William III of England

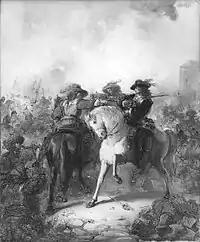
Hendrik Overkirk saves William of Orange from a French dragoon at the Battle of Saint-Denis, by Jacob de Vos

On both sides, the last years of the war saw minimal return for their investment of men and money. The French were preparing a major offensive, however, at the end of 1676. Intended to capture Valenciennes, Cambrai and Saint-Omer in the Spanish Netherlands. Louis believed this would deprive the Dutch regents of the courage to continue the war any longer. In this, however, he was mistaken. The impending French offensive actually led to an intensification of Dutch-Spanish cooperation. Still, the French offensive of 1677 was a success. The Spaniards found it difficult to raise enough troops due to financial constraints and the Allies were defeated in the Battle of Cassel. This meant that they could not prevent the cities from falling into French hands. The French then took a defensive posture, afraid that more success would force England to intervene on the side of the Allies.